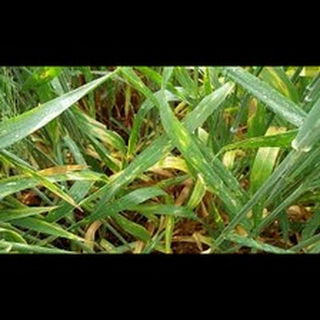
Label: wheat_tan_spot